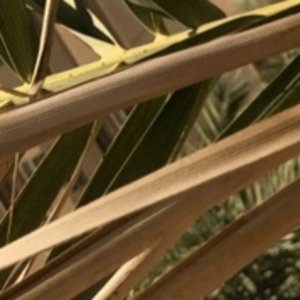
Label: Magnesium Deficiency